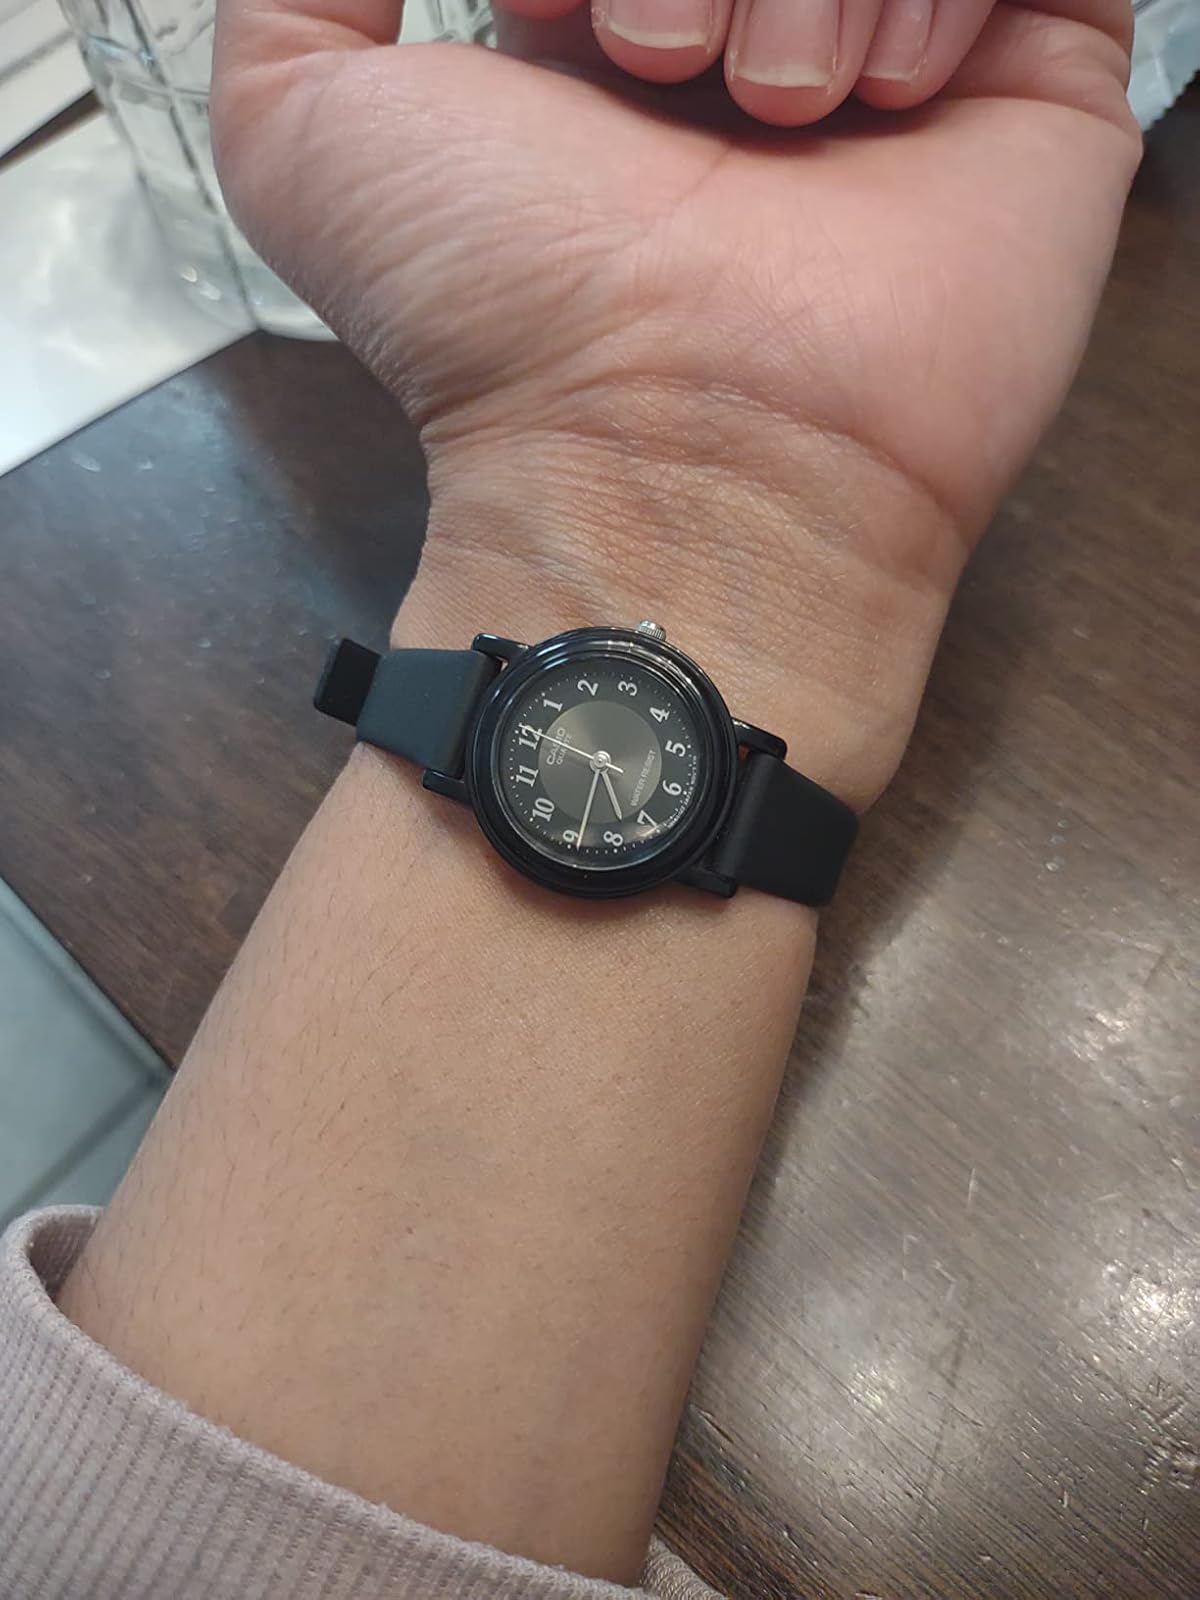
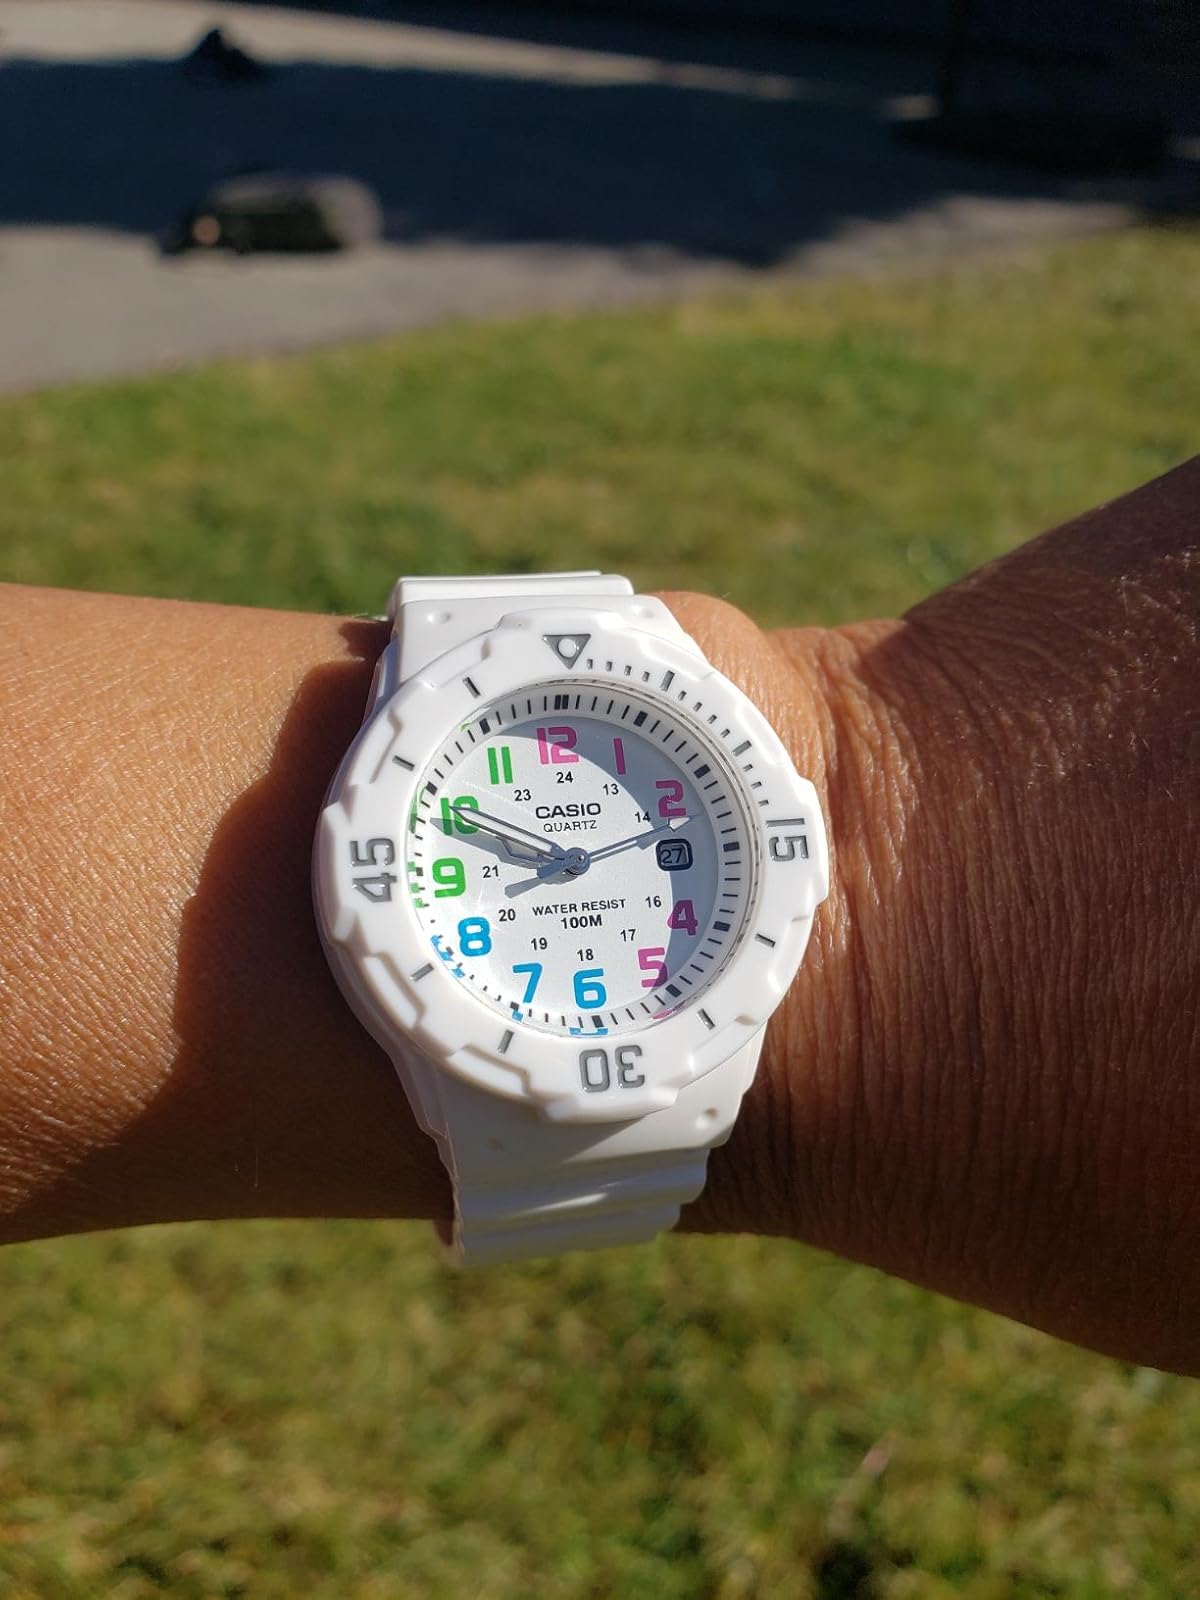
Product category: accessories_watch
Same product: no